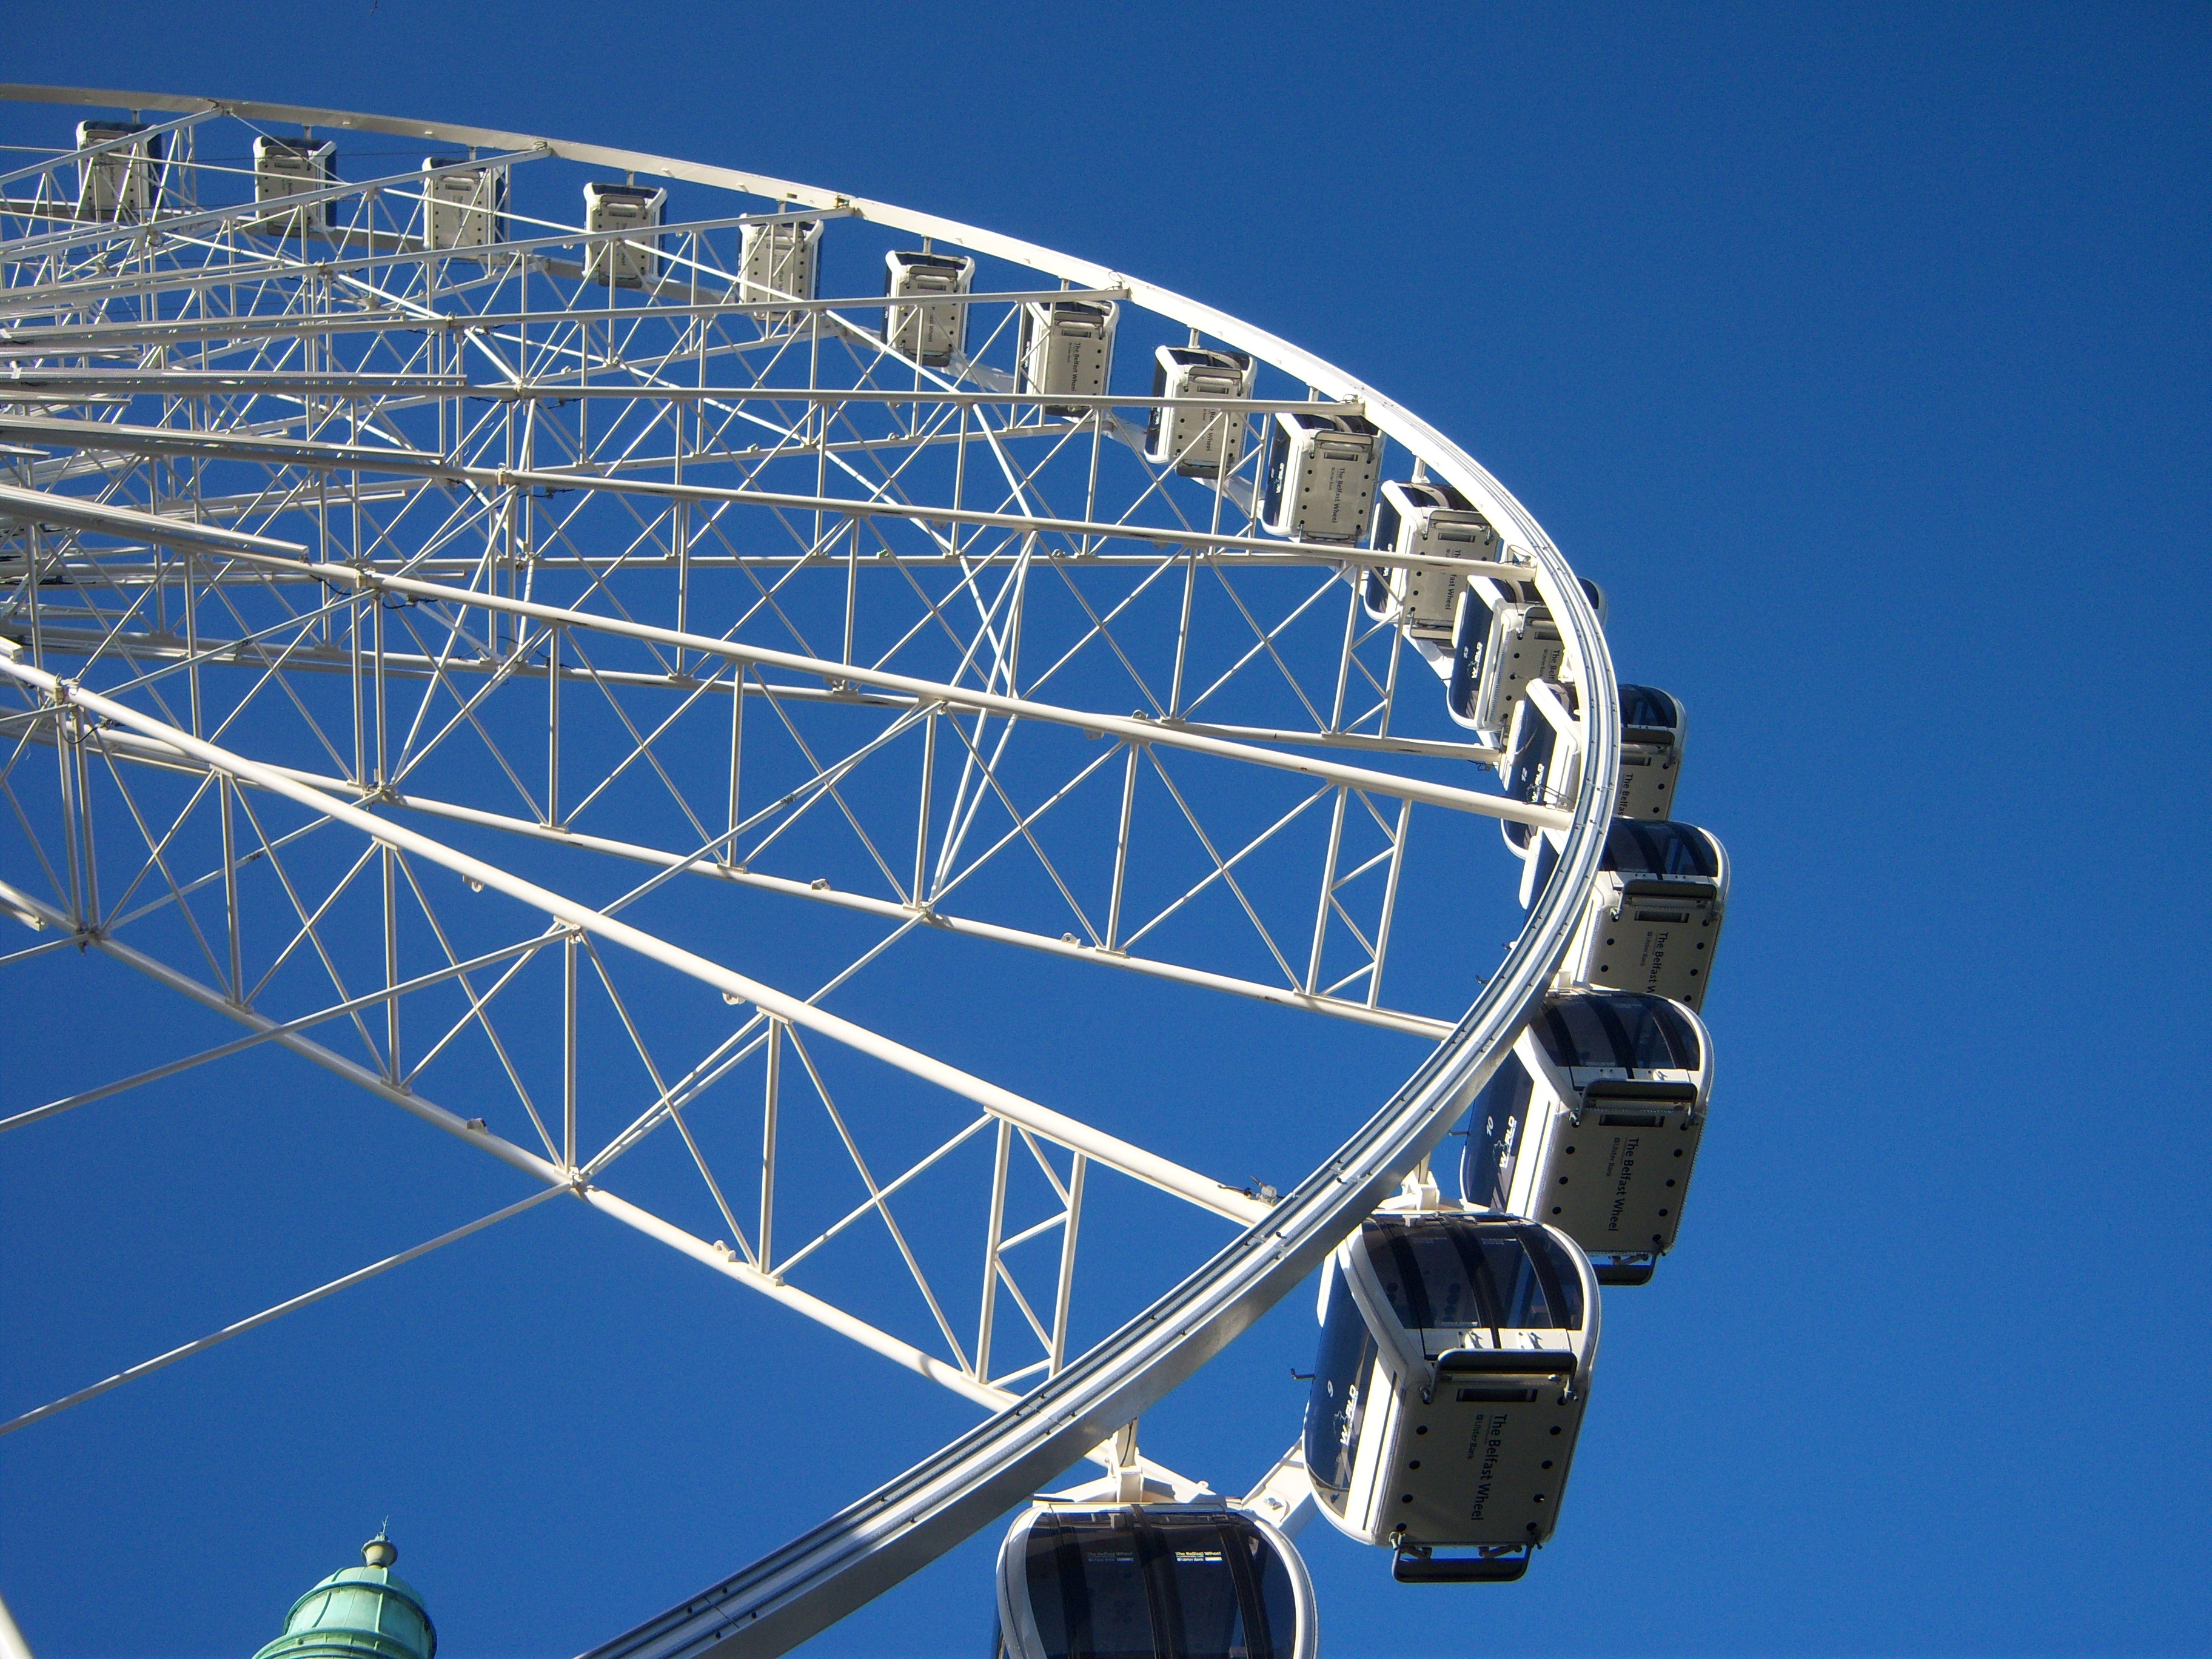
structure, recreation, ferris wheel, amusement park, park, landmark, ride, blue, stadium, roller coaster, belfast, tourist attraction, amusement, amusement ride, outdoor recreation, sport venue, feris wheel